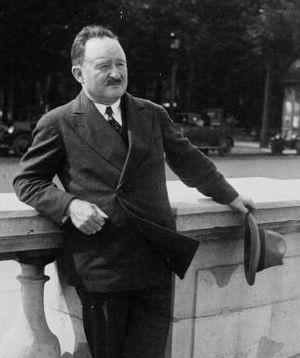
André Demaison, né le 17 janvier 1883 à Bordeaux et mort le 19 septembre 1956 à Maule, est un écrivain français, lauréat du Grand prix du roman de l'Académie française en 1929.
Le grand prix du roman est un prix littéraire français, créé en 1914 et décerné chaque année par l'Académie française au mois d'octobre afin de récompenser « l’auteur du roman que l’Académie a jugé le meilleur de l’année ». Il ouvre traditionnellement la saison des prix littéraires français.
Robert Cami, né le 1ᵉʳ janvier 1900 à Bordeaux et mort le 12 janvier 1975 à Paris, est un dessinateur, graveur, graveur de médailles et de timbres français. Quoique rarement dit artiste peintre, il le fut également, notamment par l'importante œuvre sur zinc qui lui valut une médaille d'or à l'Exposition universelle de 1937.